Betula populifolia

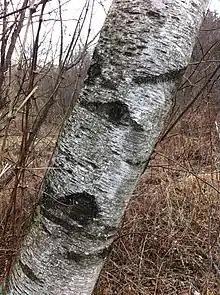
"Betula populifolia" bark, with its signature black chevron patches.

The flowers are wind-pollinated catkins 2 to 3 inches (5 to 8 cm) long, the male catkins pendulous and the female catkins erect. The fruit, maturing in autumn, is composed of many tiny winged seeds packed between the catkin bracts.